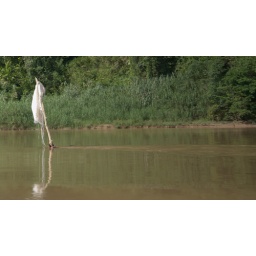
Jerantut to Kuala Tahan via Kuala Tembling by bus and boat